Caladrius (video game)

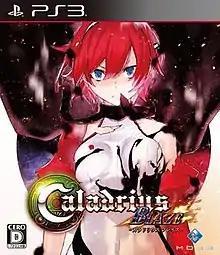

is a scrolling shooter developed and published by MOSS, first released on April 25, 2013 for the Xbox 360 in Japan. It was later released digitally in North America and Europe on September 4, 2015. After its console debut, "Caladrius" was ported to arcades under the name "Caladrius AC", adding extra game modes and supporting Sega's ALL.Net system. The game was released for the PlayStation 3 under the name "Caladrius Blaze" on August 14, 2014 exclusively in Japan. This version added extra characters, stages, and game modes. The updated version was also released internationally for the PlayStation 4 on August 9, 2016, Microsoft Windows on January 12, 2017, and Nintendo Switch on July 19, 2019, all of which were published by H2 Interactive.